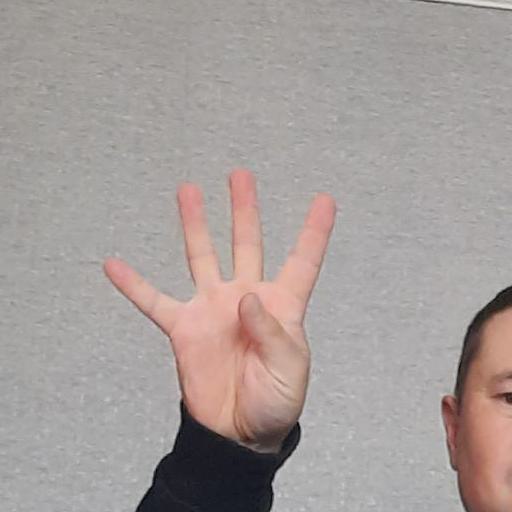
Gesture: four